Otto Jelinek

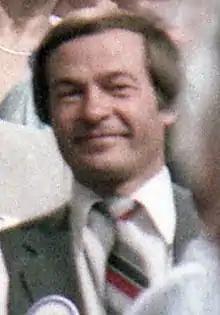
Jelinek at the 1983 Progressive Conservative leadership convention

Otto John Jelinek (Czech: Otakar Jelínek; born May 20, 1940) is a businessman, former figure skater, and Canadian politician. Jelinek's family fled to Switzerland, then to Canada from Czechoslovakia in 1948, following the Communist coup d'état when communists nationalized his father's cork and aluminium caps factory. Jelinek was appointed as ambassador of Canada to the Czech Republic in August 2013.